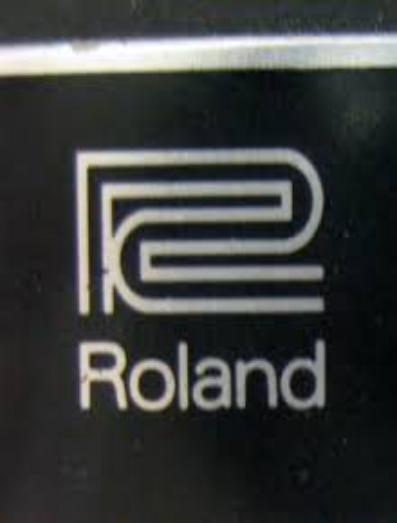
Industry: Electronic